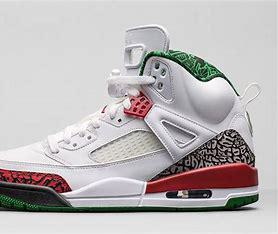
Brand: Jordan
Model: Spizike